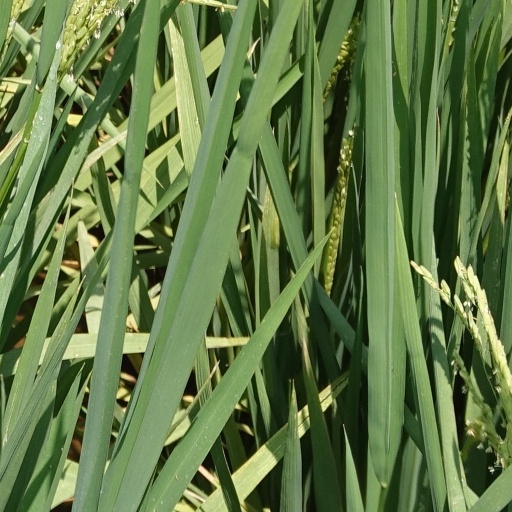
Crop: rice